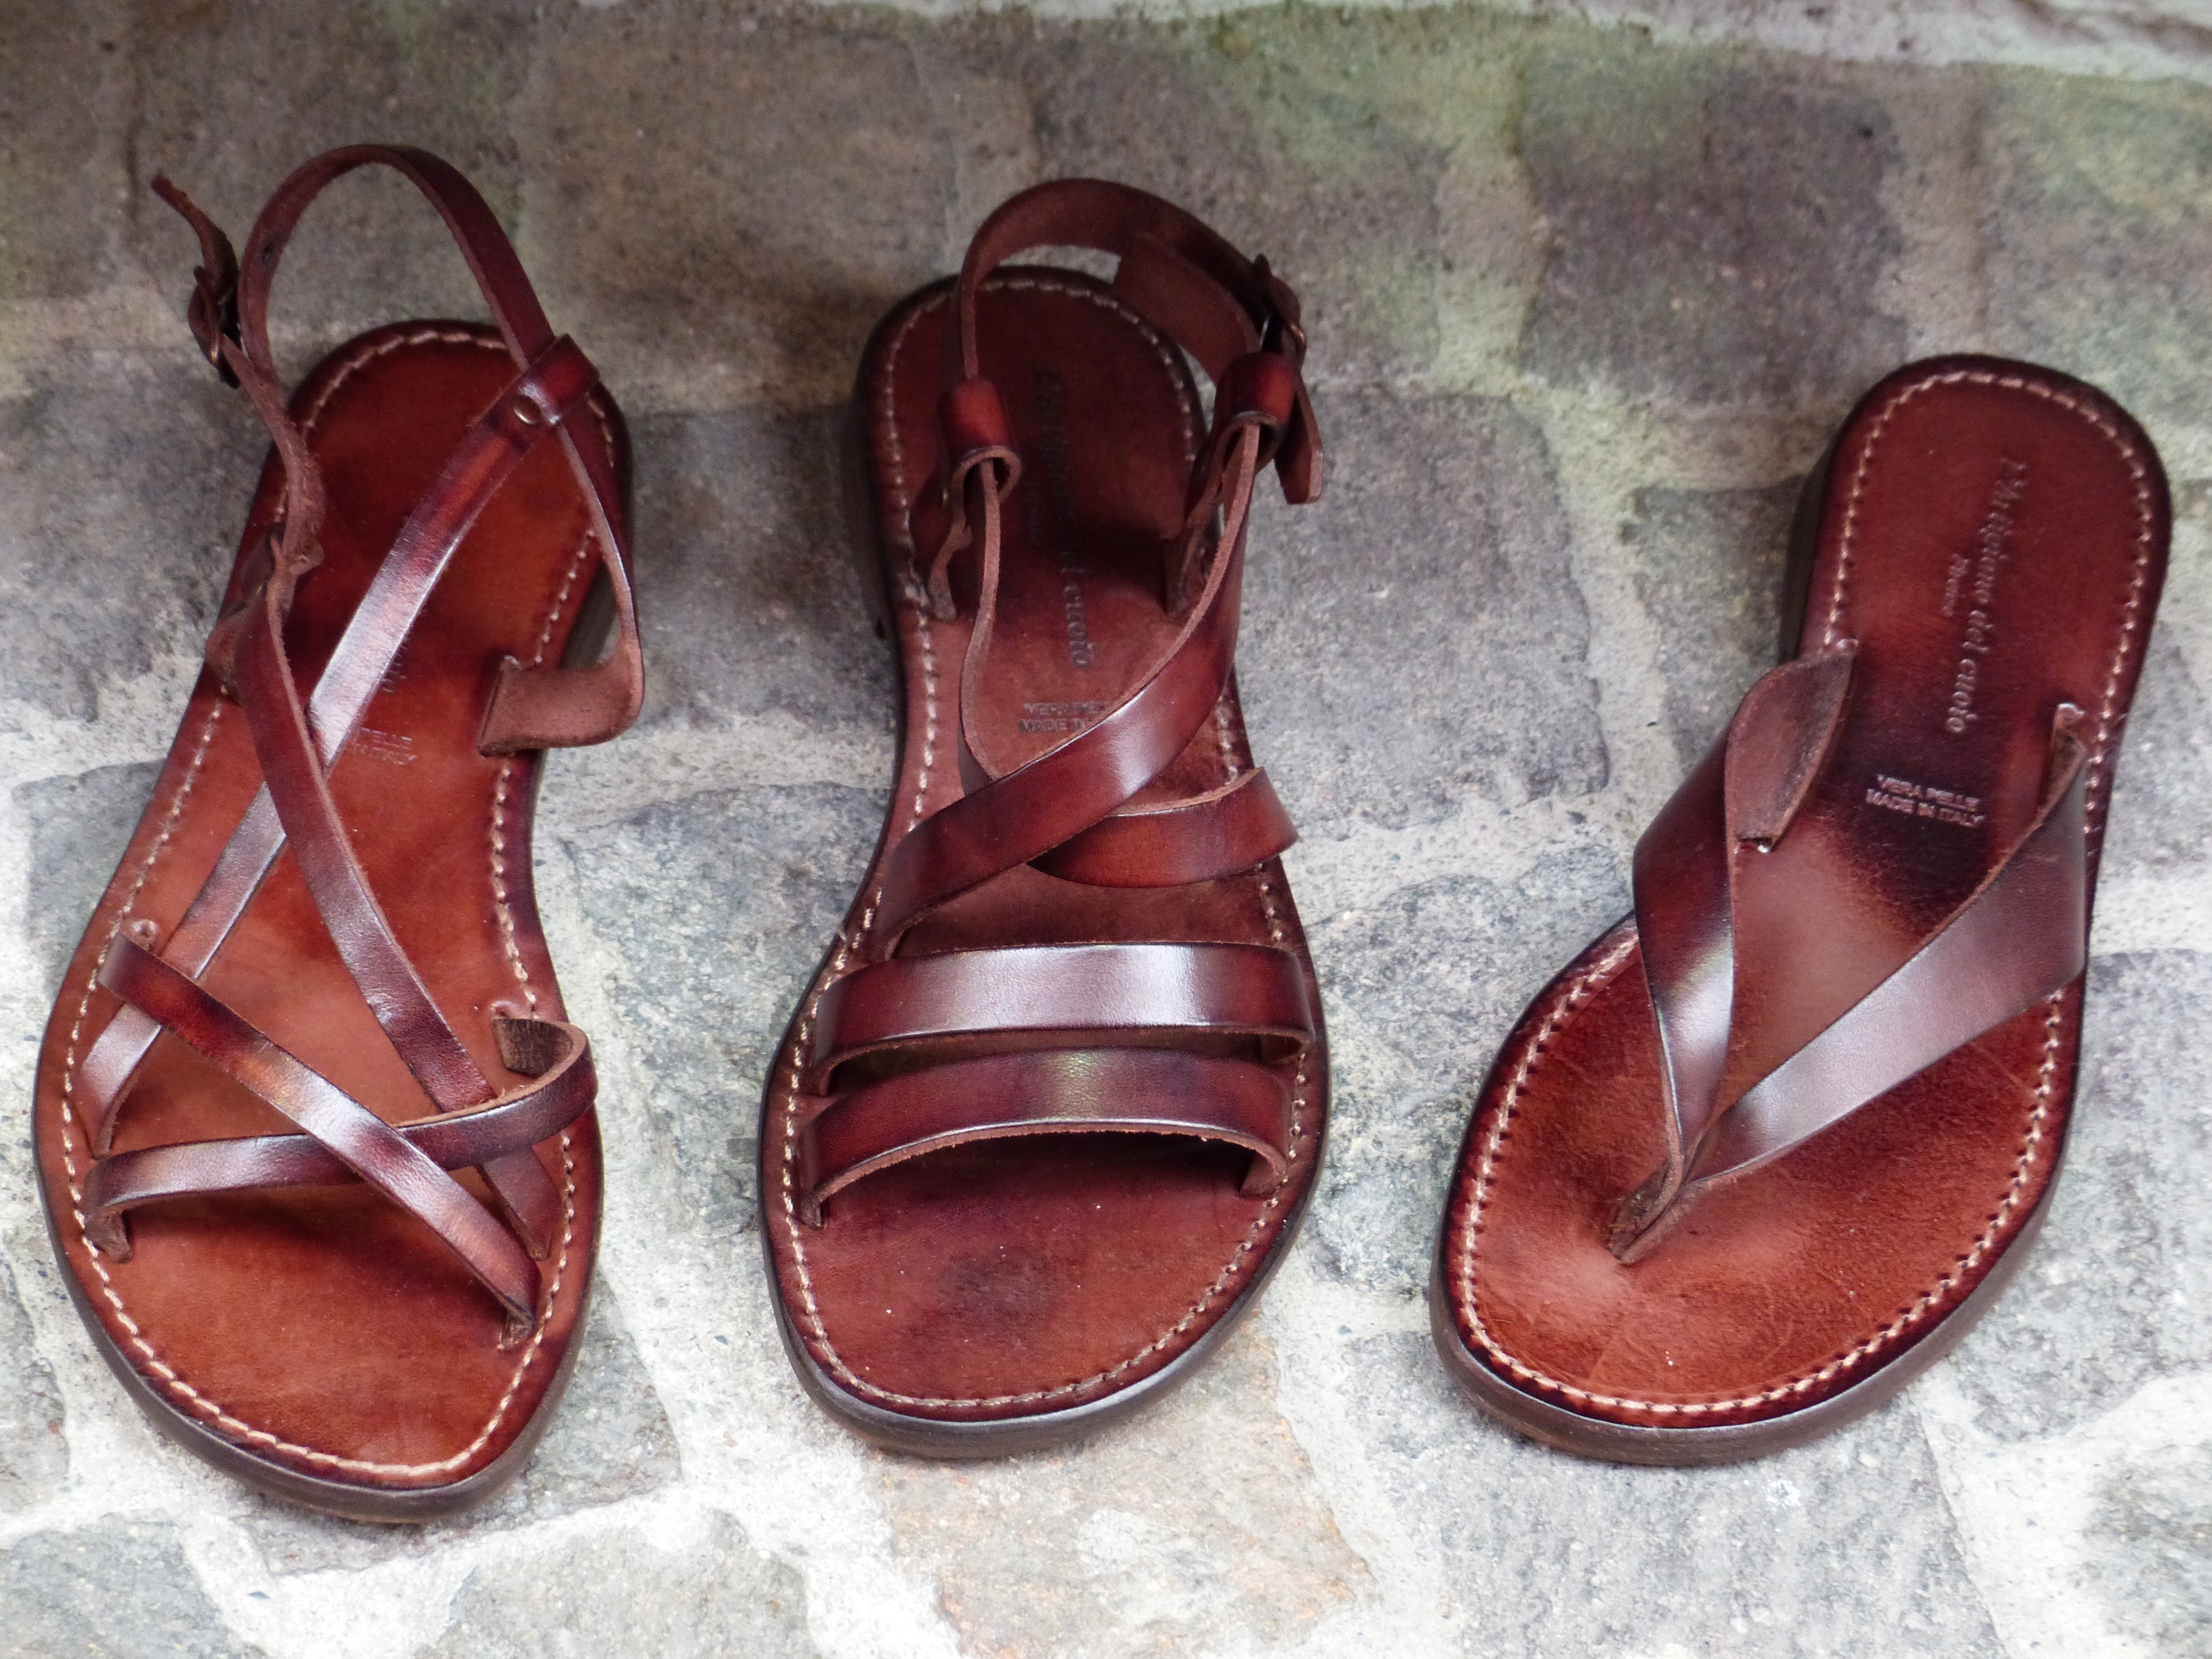
open, shoe, leather, leg, red, brown, sandal, shoes, sandals, footwear, airy, leather shoes, women's shoes, outdoor shoe, leather sandals